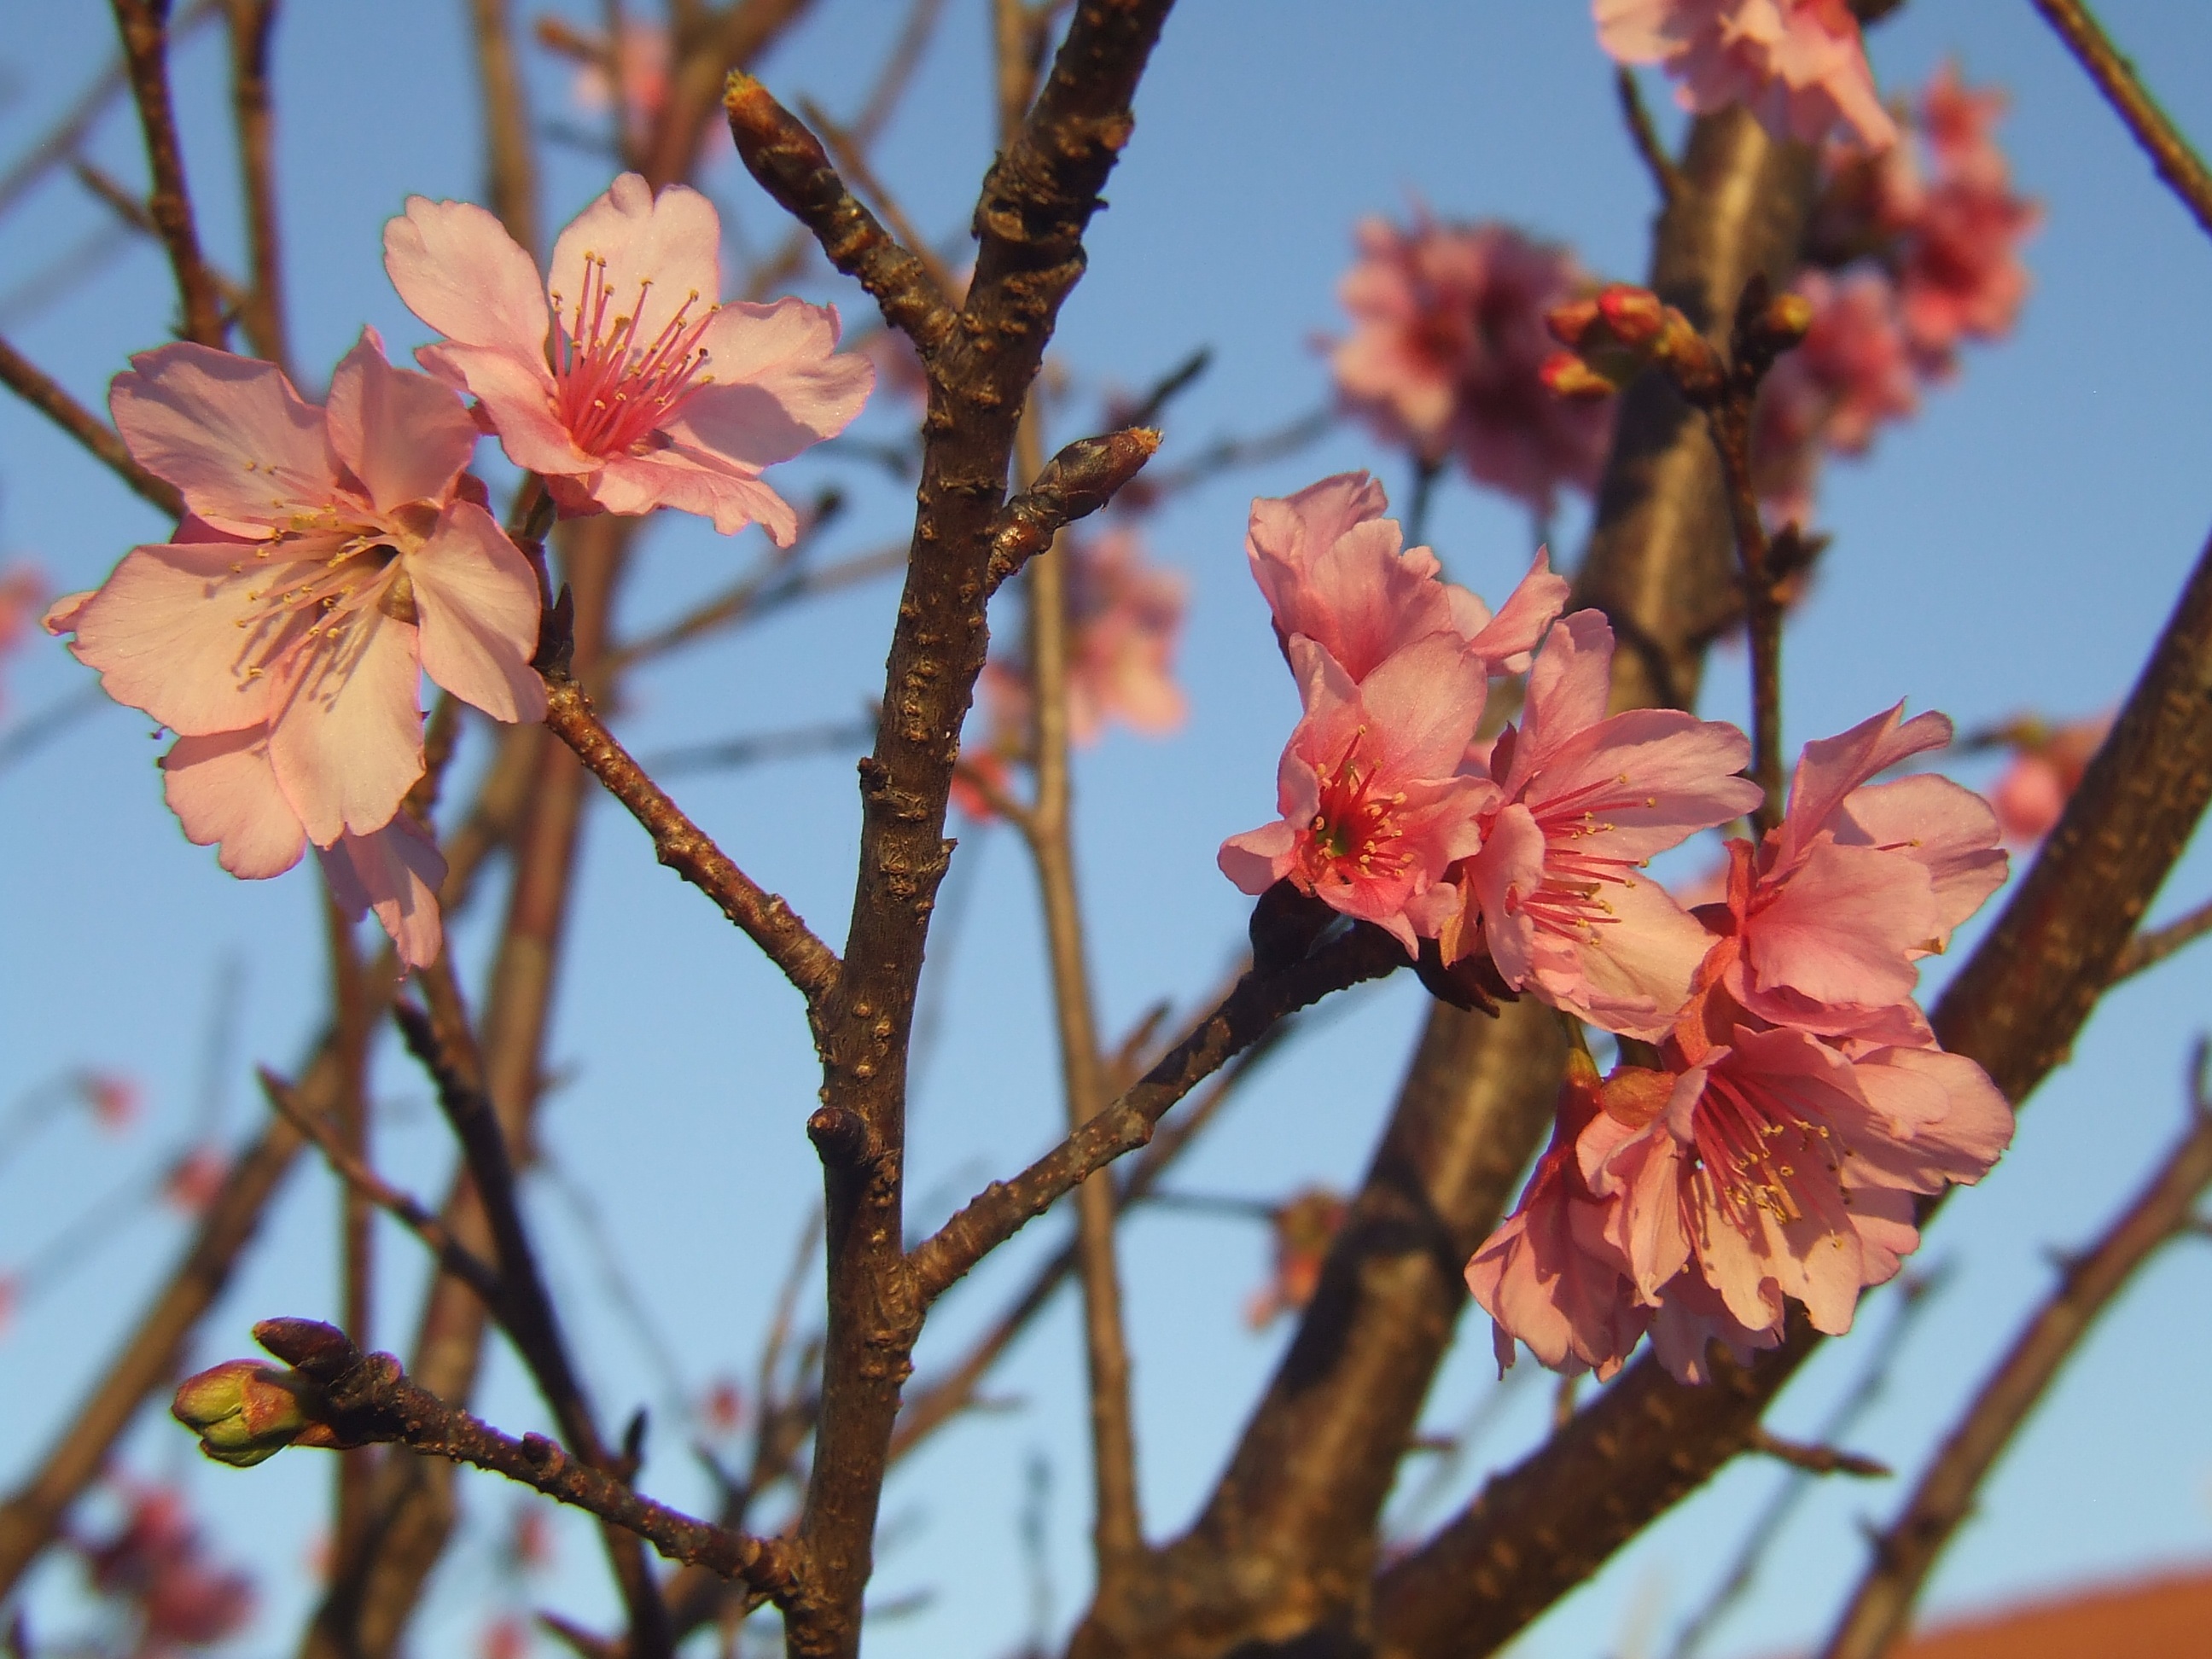
tree, nature, branch, blossom, plant, leaf, flower, spring, produce, autumn, botany, flora, season, flowers, close up, shrub, sakura, cherry, macro photography, flowering plant, plant stem, woody plant, land plant